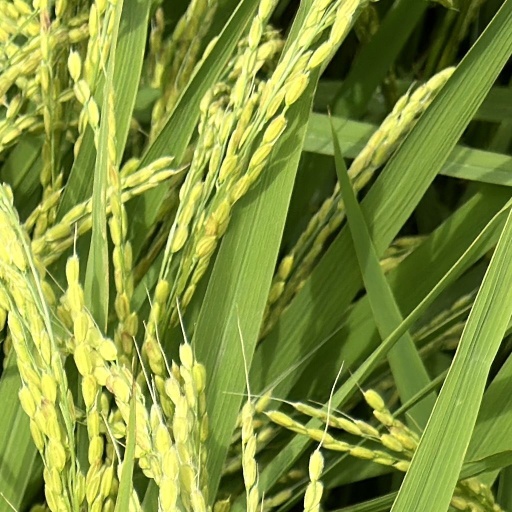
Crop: rice